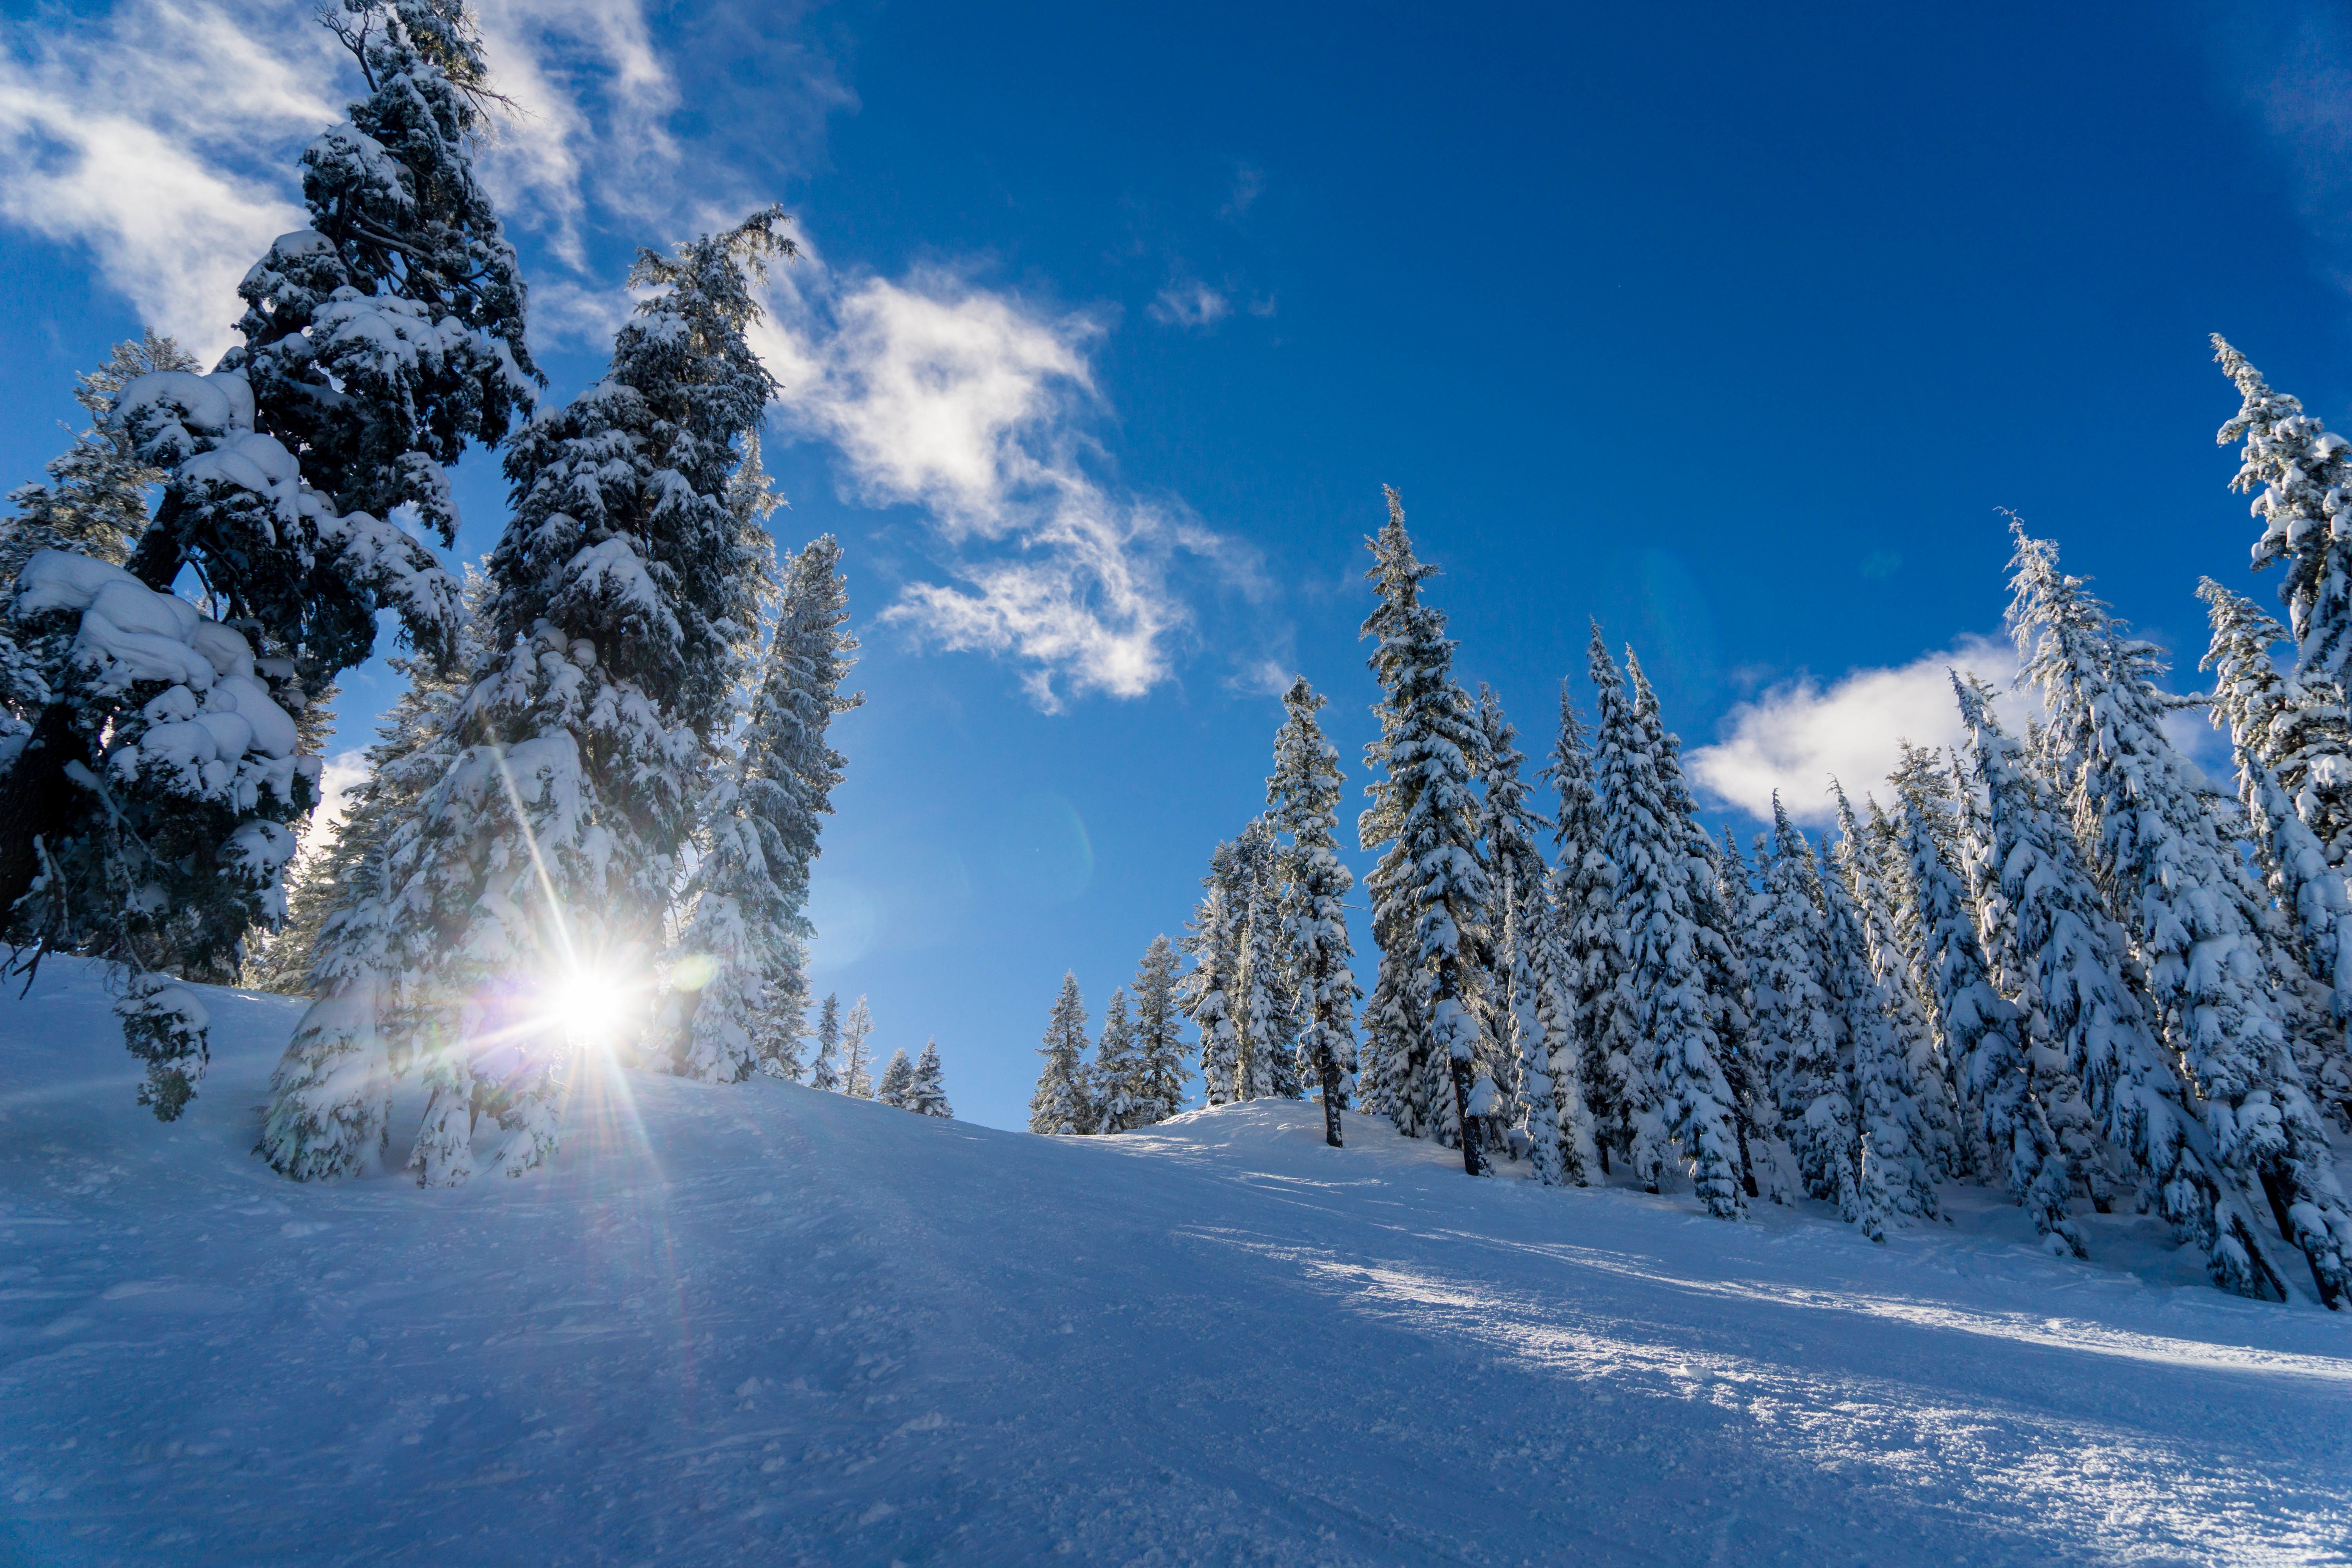
landscape, tree, nature, forest, outdoor, wilderness, mountain, snow, cold, winter, light, sky, sunshine, sun, white, sunlight, mountain range, pine, scenic, weather, covered, freeze, blue, fir, season, winter landscape, winter sport, sunny, seasonal, day, december, piste, freezing, pine trees, beautiful landscape, woody plant, geological phenomenon